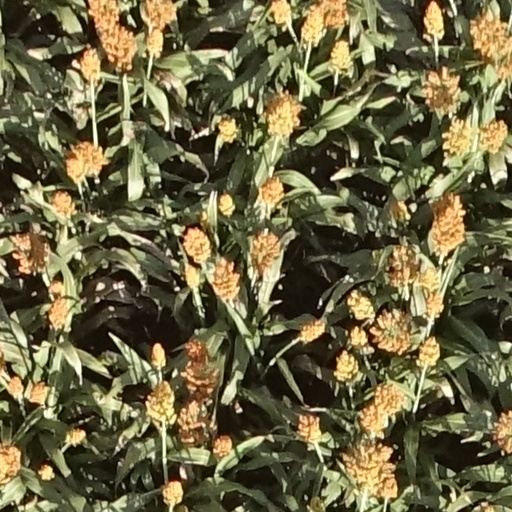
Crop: sorghum